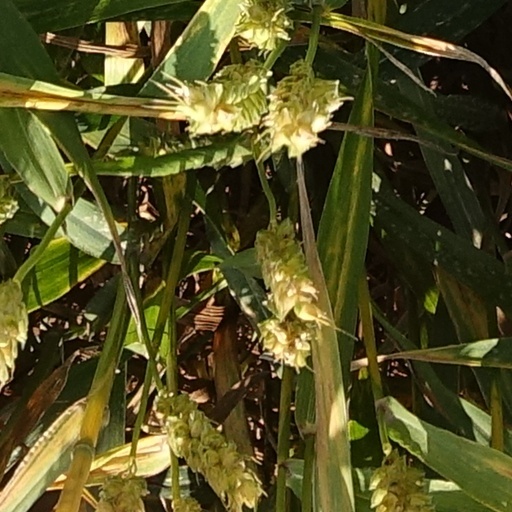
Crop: wheat